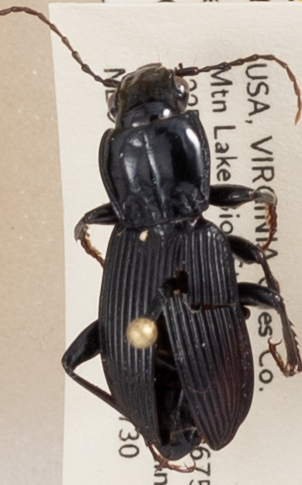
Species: Pterostichus coracinus
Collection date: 2019-08-13
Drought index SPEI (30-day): -0.03
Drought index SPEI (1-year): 1.69
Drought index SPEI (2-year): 1.69